Dry stone

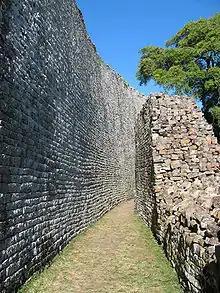

Dry stone, dry laid in the USA, or drystack or, in Scotland, drystane, is a building method by which structures are constructed from stones without any mortar to bind them together. A certain amount of binding is obtained through the use of carefully selected interlocking stones.